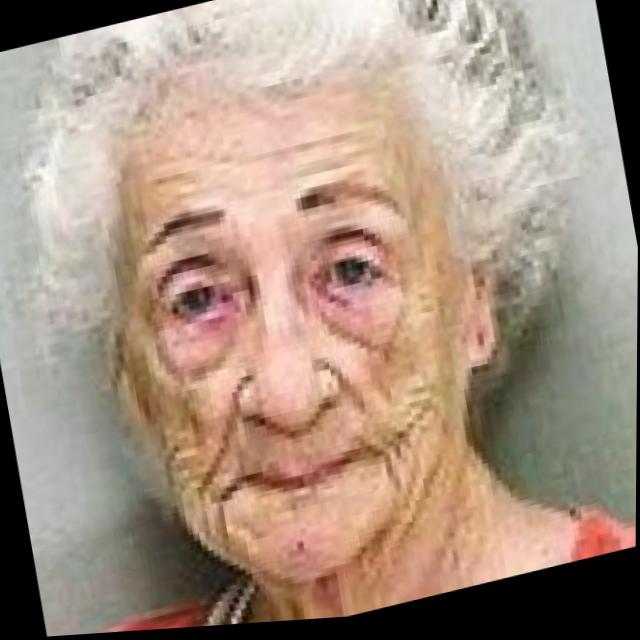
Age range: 65+